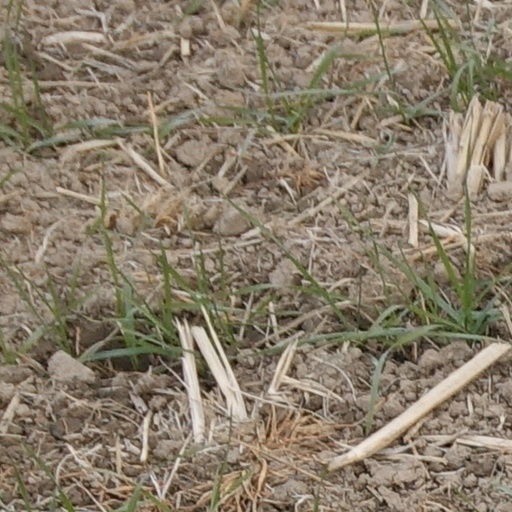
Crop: wheat